Roses, Spain

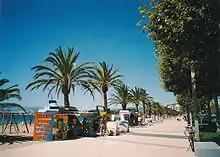
Palm-lined sea promenade

In 1879, Roses suffered a devastating economic crisis through phylloxera, a pest of the grapevines, that destroyed the town's wine growing industry. Some of the population moved to Barcelona or emigrated to the United States.